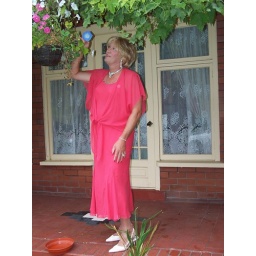
classy in red with a heavenly blue ipomoea, to gaze upon,